First Congregational Church (Hartland, Wisconsin)

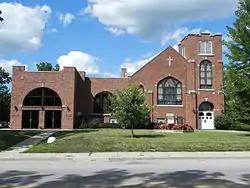

First Congregational Church is located in Hartland, Wisconsin. The church was built in the Gothic Revival architecture style in 1923. It was added to the National Register of Historic Places on December 8, 1986, for its architectural significance.